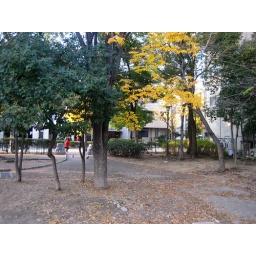
Two women wearing red clothes under green and yellow leaves